229 West 43rd Street

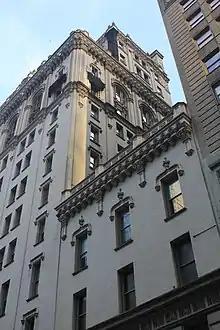
Original section of the building, including the four-story wing on 43rd Street

The "Times" had outgrown the slender Times Tower within a decade. One Times Square had a relatively small trapezoidal footprint and occupied its whole city block. There was so little space on the Times Tower site that its mechanical basements had to descend as much as . Meanwhile, the Times Square area had become densely developed with restaurants, theaters, hotels, and office buildings. Despite the dearth of space, a "Times" booklet said: "It did not occur to anyone to suggest that the ["Times"] should desert Times Square." Accordingly, the "Times" bought the fee for 221–229 West 43rd Street, as well as the leasehold for 217–219 West 43rd Street, from theatrical operator Lee Shubert in March 1911. This gave the paper a site measuring . The "Times" intended to erect a building on the site, called the "Times Annex", for its printing presses and other mechanical functions. This building would be designed by Mortimer J. Fox. Late that year, in a special issue celebrating the paper's 60th anniversary, an unnamed reporter wrote of the new building's design: "No one will be able to doubt after the most cursory glance that the Times Building and its Annex are related".